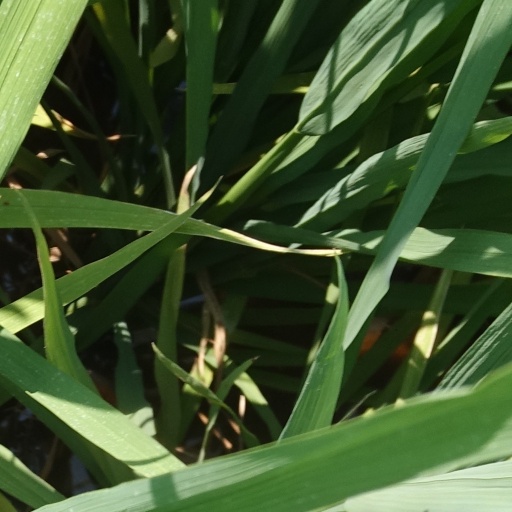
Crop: rice